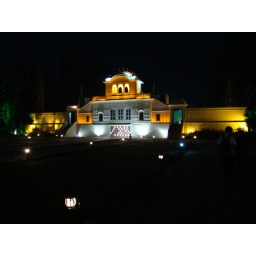
not much to see here, we saw huge fruit bats flying overhead in fading light.